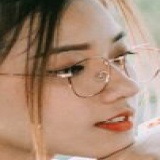
ca sĩ Fanny Trần